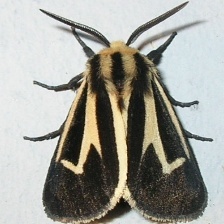
Species: BANDED TIGER MOTH